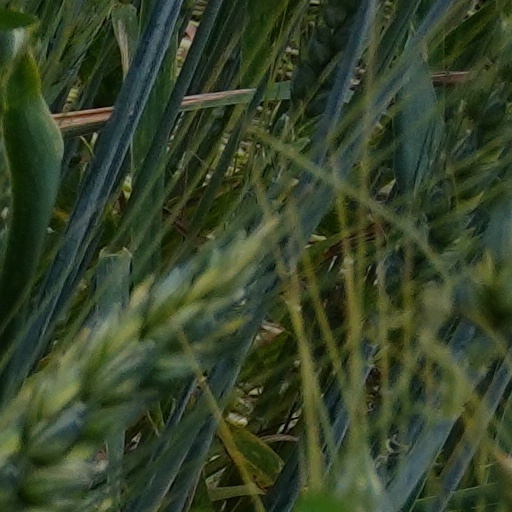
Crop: wheat